Gary Jones (baseball manager)

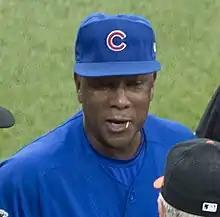
Jones with the Chicago Cubs in 2017

Gary Wayne Jones (born November 11, 1960) is an American Major League Baseball coach and a former player and manager in minor League baseball.